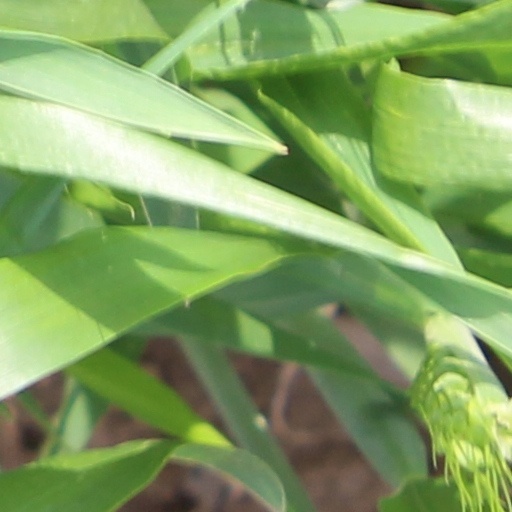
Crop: wheat